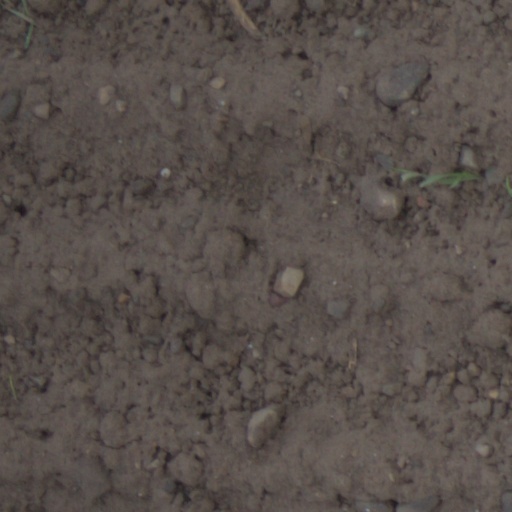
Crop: wheat